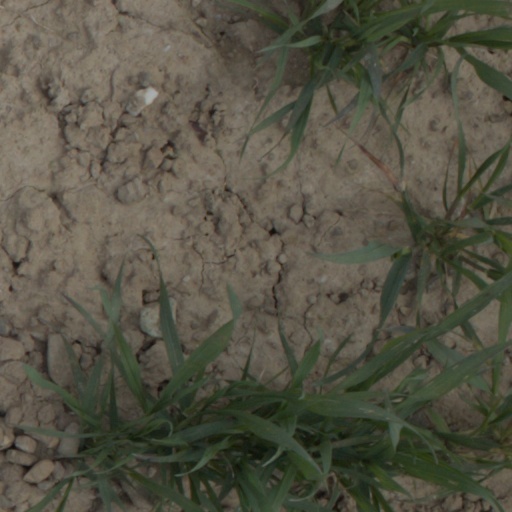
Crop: wheat